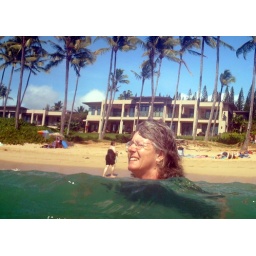
Kathy swimming in the ocean outside of our hotel